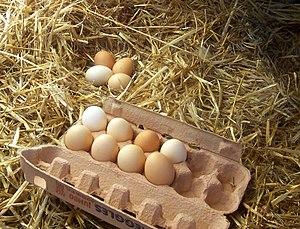
Un mashguia'h kashrout, plus communément appelé mashguia'h, est une personne versée dans les lois de la cacheroute et chargée à ce titre de superviser la préparation d'aliments en conformité avec les rites et lois alimentaires du judaïsme.